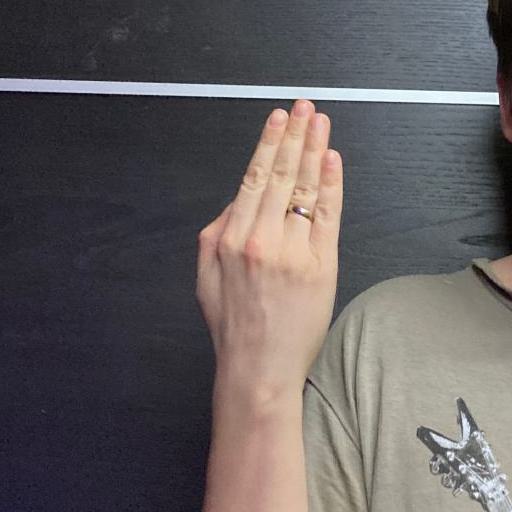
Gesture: stop_inverted